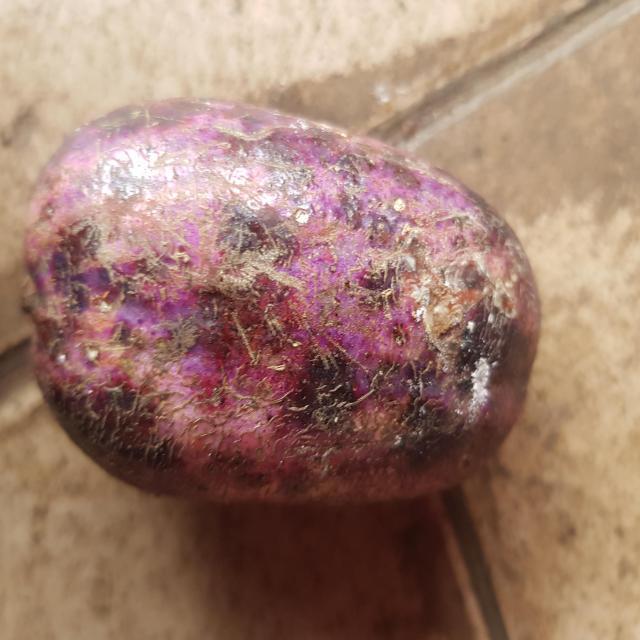
Plum grade: unripe